Boschetsrieder Straße

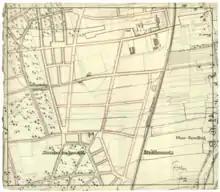
Planning of Boschetsrieder Straße, hand drawn by Theodor Fischer 1899

For the expansion of the industrial area Obersendling of the "Isarwerke" in 1899, the chief board member of the Munich city expansion department, Theodor Fischer, designed a road network. In 1901 it was named Poschetsried after the former "Hofmark" (demarcated district of a manorial dominion) Poschetsried. Poschetsried, also known as Boschetsried, had emerged from the clearing of a farmer named Barschalk in the early 10th century and has been documented to be in the procession from the von Hörwarth family since 1593. From 1703, they renovated the seat there, which later became Fürstenried Palace of the House of Wittelsbach.